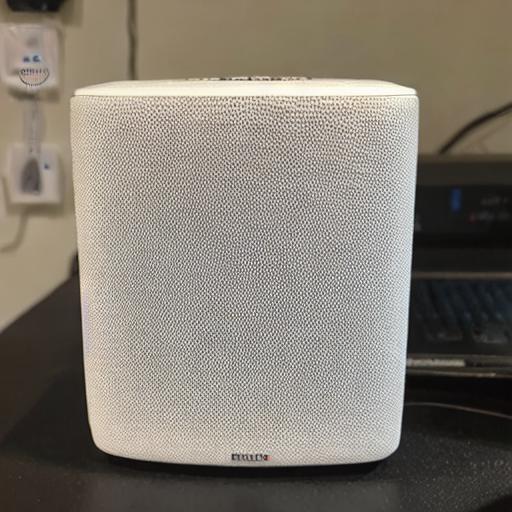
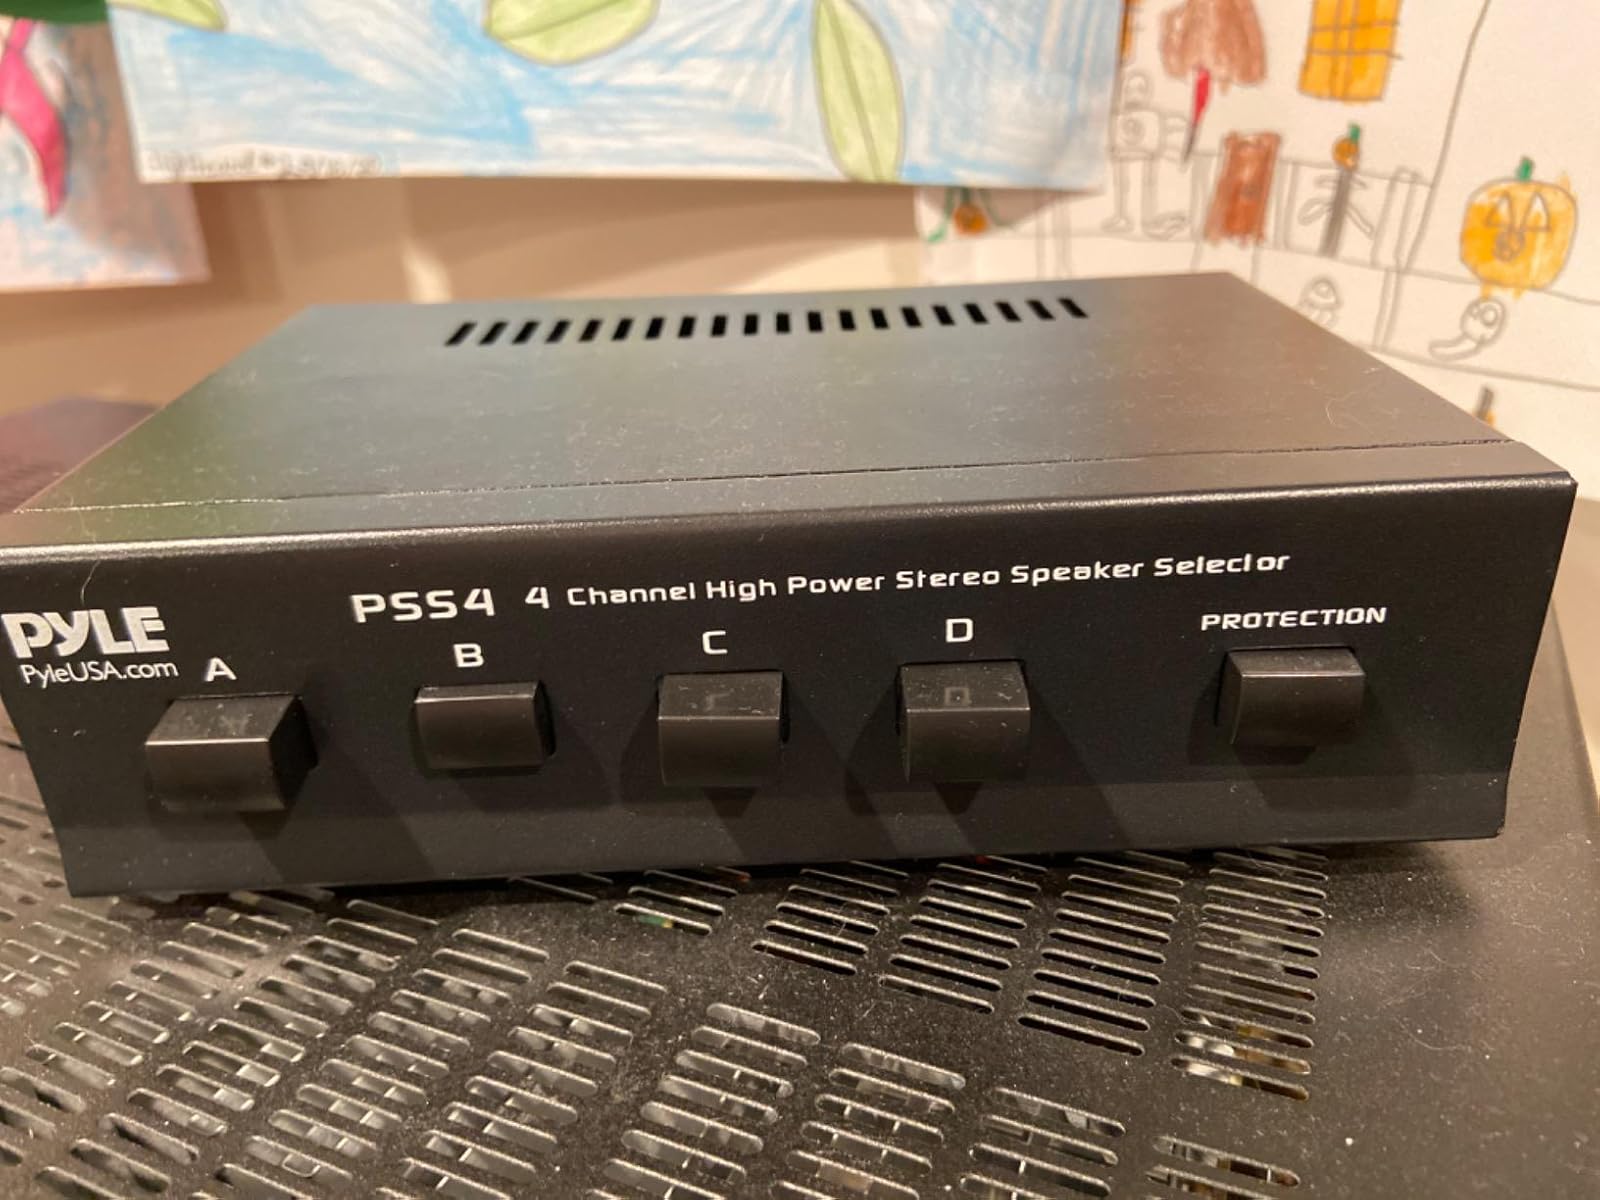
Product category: speaker
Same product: no